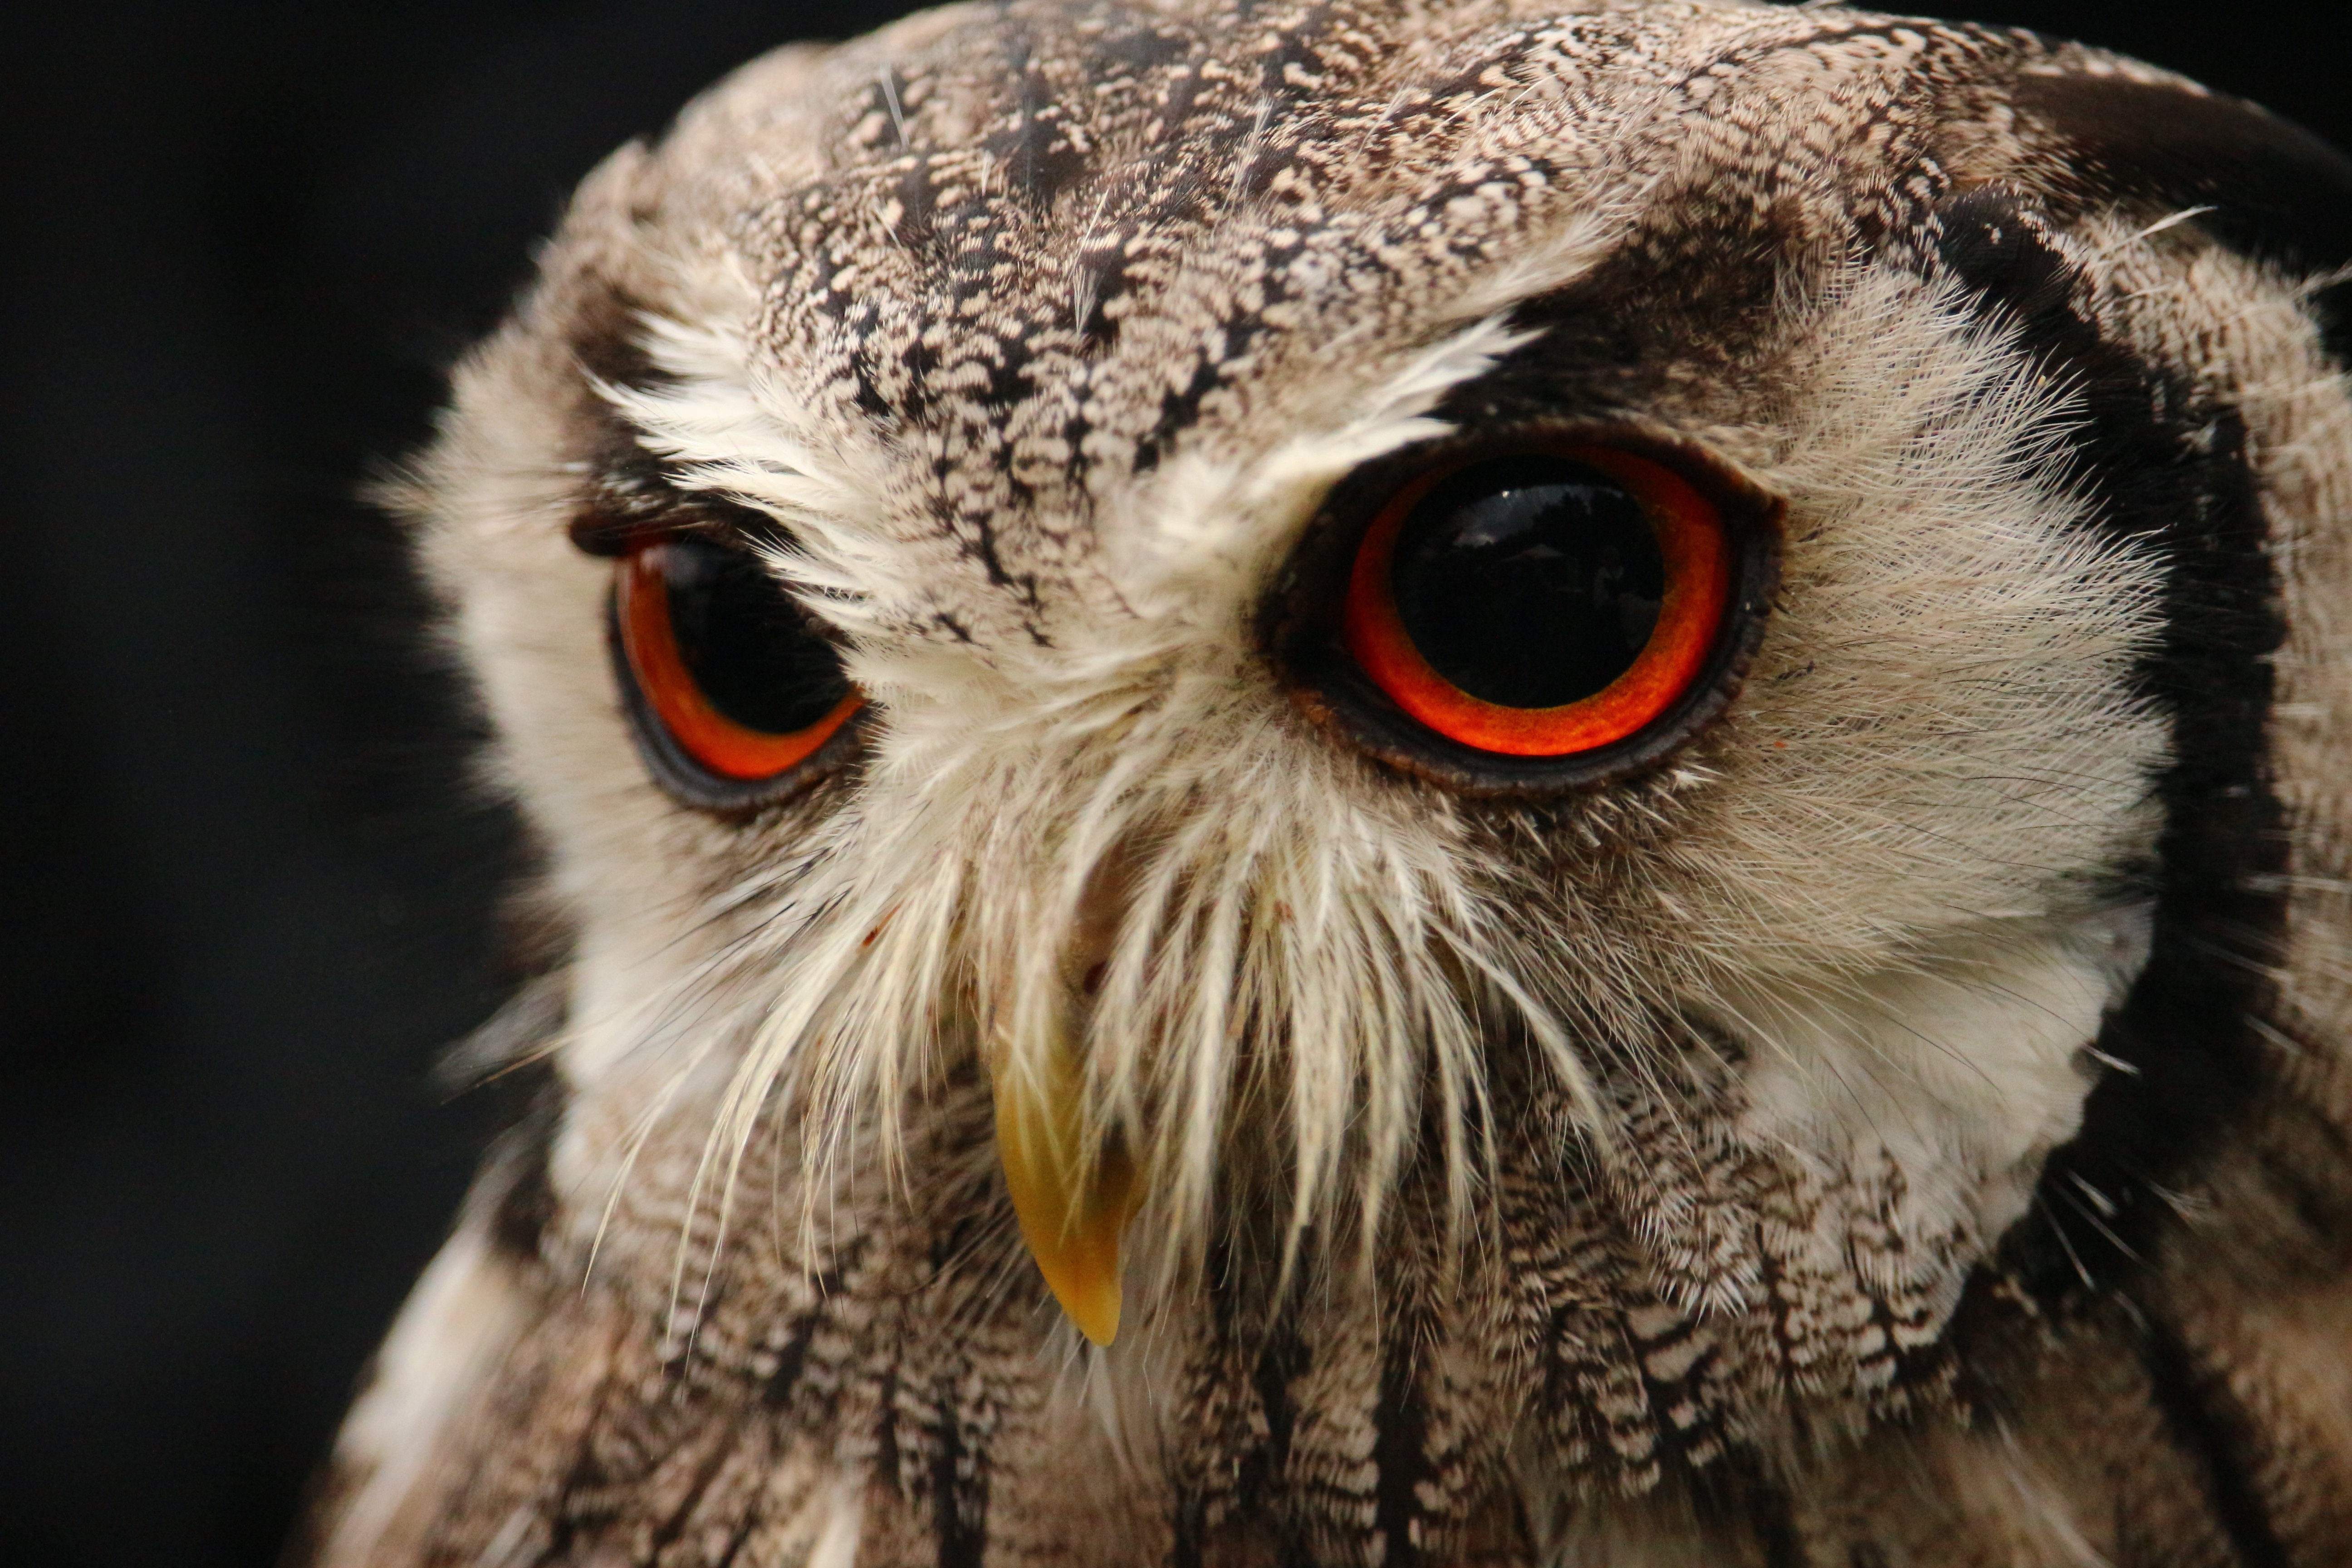
bird, wing, wildlife, beak, owl, fauna, raptor, bird of prey, close up, vertebrate, wild bird, falcon, great grey owl, screech owl